Kakuma

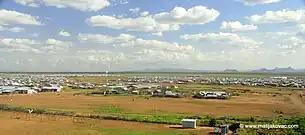
Kakuma Refugee Camp, block 2

Except for the tiny minority who were able to establish shops, the vast majority of the population of Kakuma is completely dependent on the food rations supplied for their survival. The World Food Programme (WFP) provides a food ration to all the refugees once a month based on the minimal dietary requirement of 2,100 calories/person/day. WFP is responsible for deciding the amount of food to be distributed and for providing it in the form of staples. In 2011, the WFP provided food to 98.3% of the registered refugees, averaging 2,076 calories/person/day.